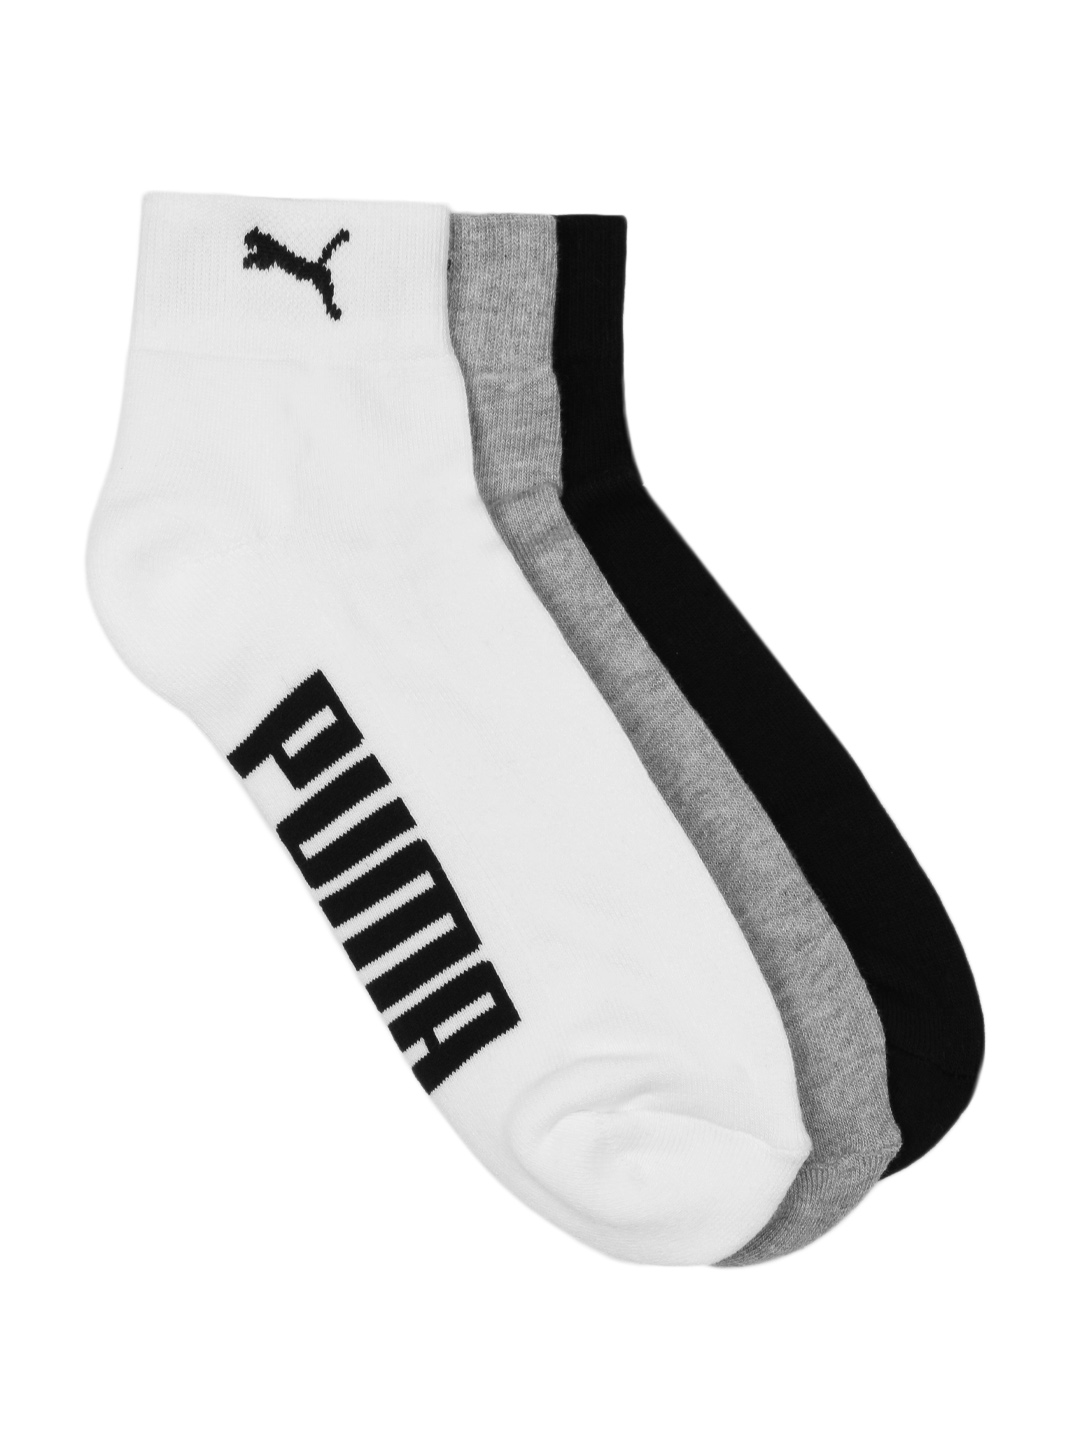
Puma Unisex Pack of 3 Socks
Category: Accessories / Socks / Socks
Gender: Unisex
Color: White
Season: Summer 2012
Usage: Casual